Solar power in South Africa

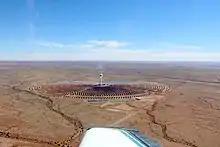
Bird's eye view of Khi Solar One (October 2016). Focusing light above the tower

The 50 MW Touwsrivier CPV Solar Project concentrated photovoltaics (CPV) power plant was constructed in Touwsrivier, in Western Cape, South Africa in December 2014. A 75 MW solar power plant started production on September 13, 2013 in Kalkbult, in the Northern Cape (implemented by Scatec).